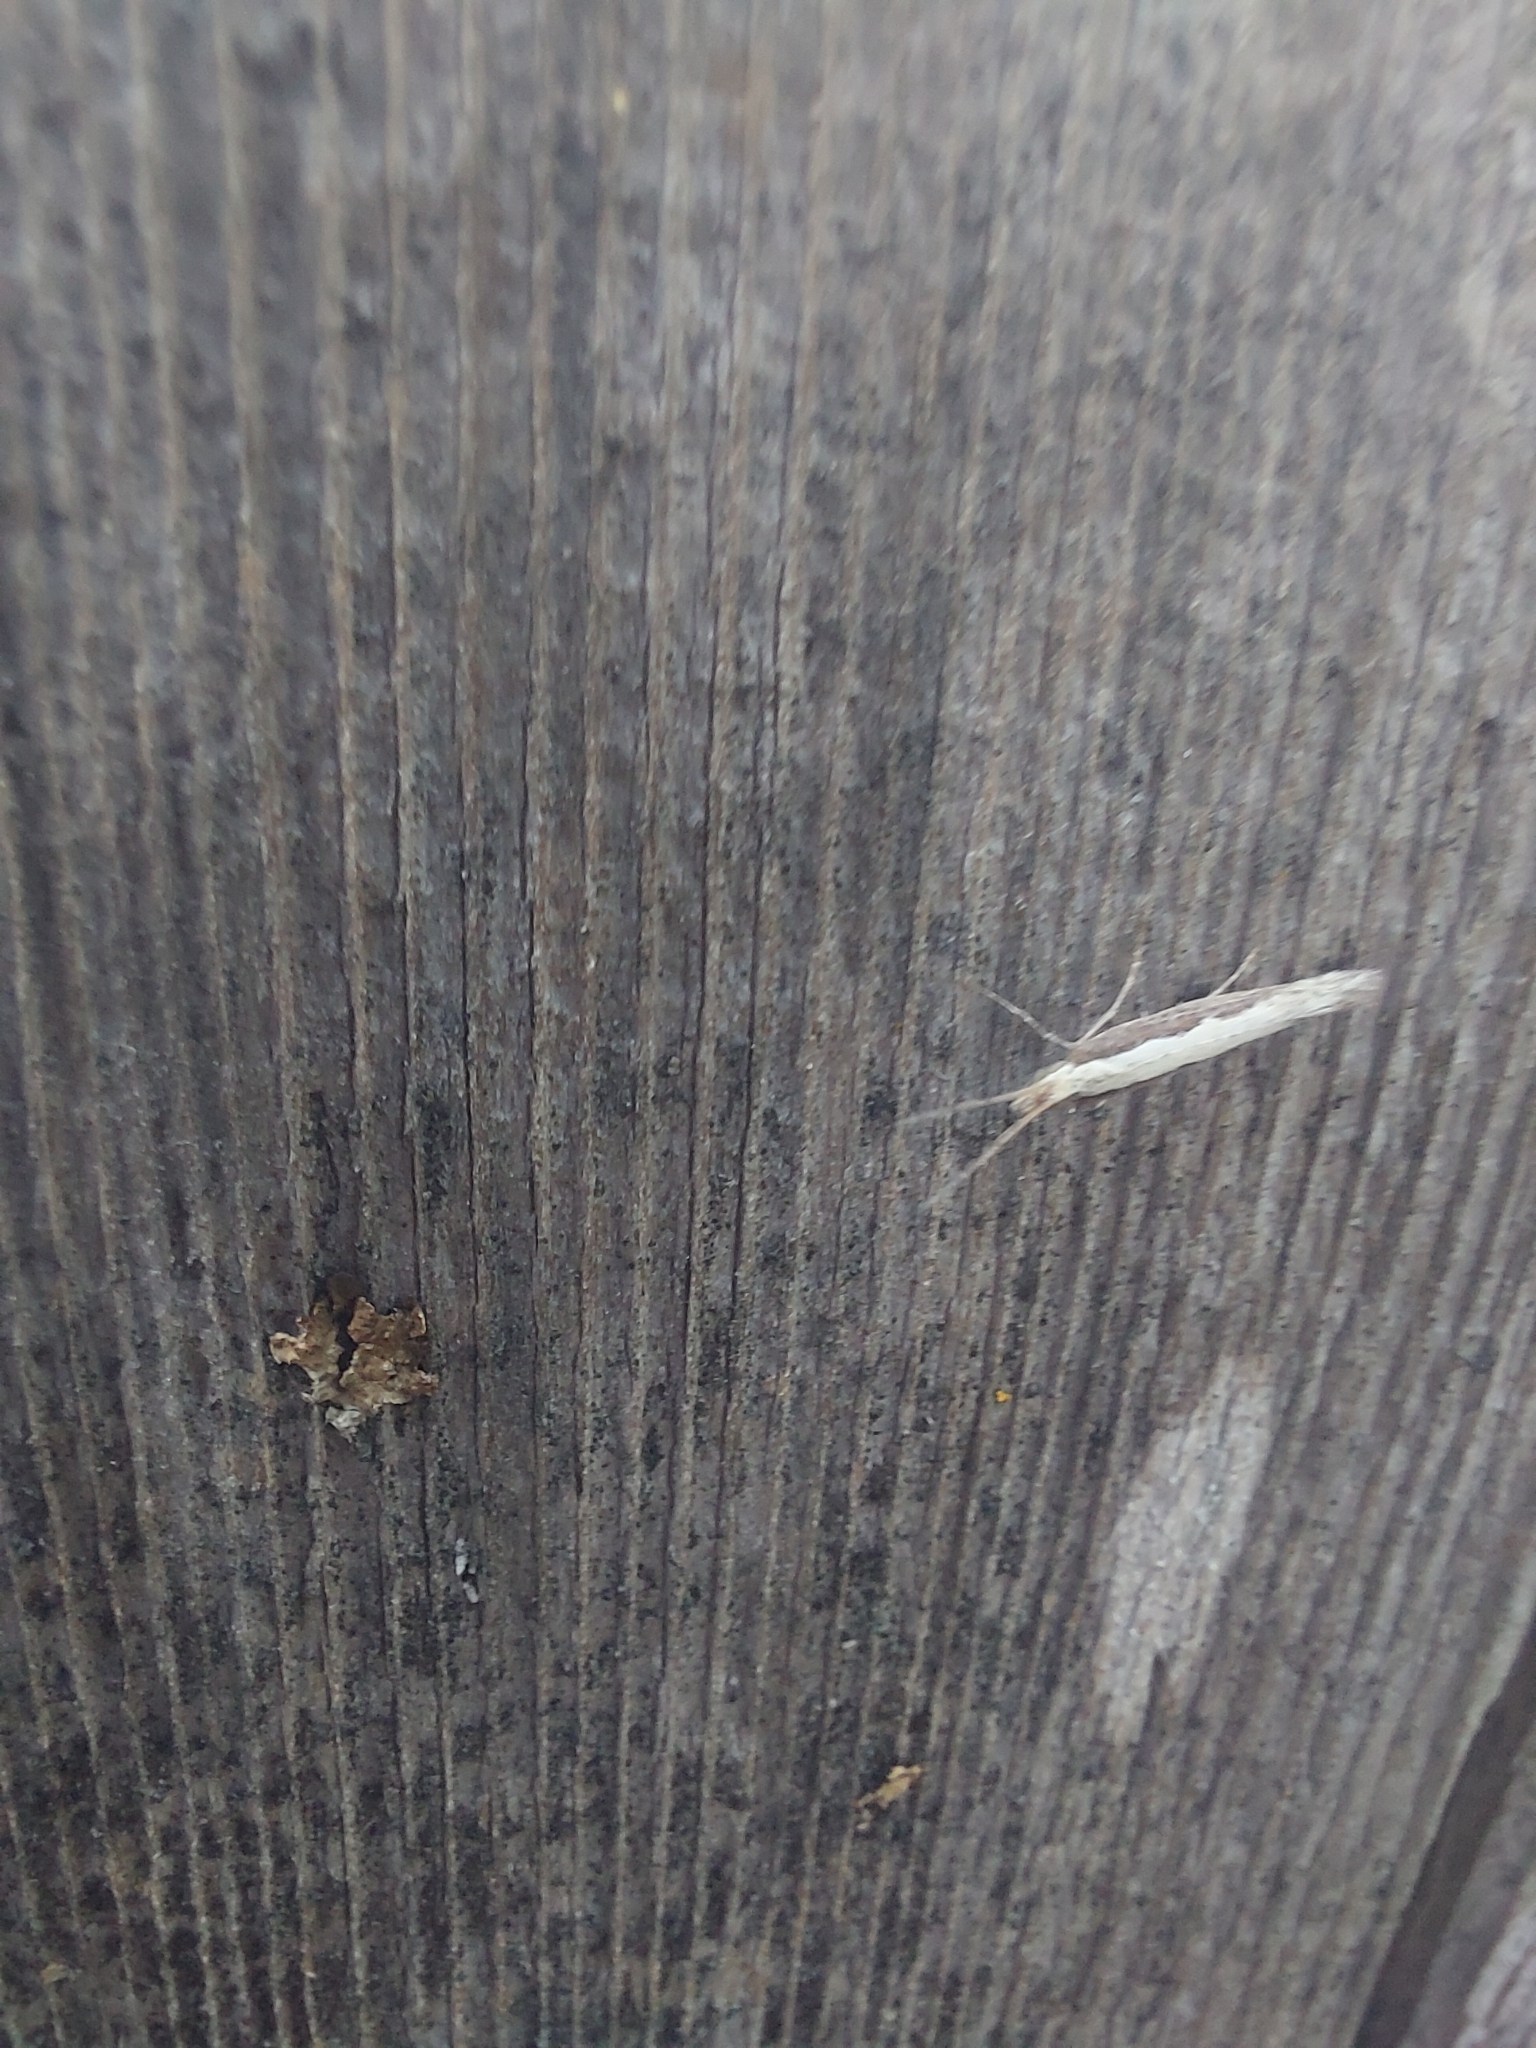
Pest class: diamondback_moth